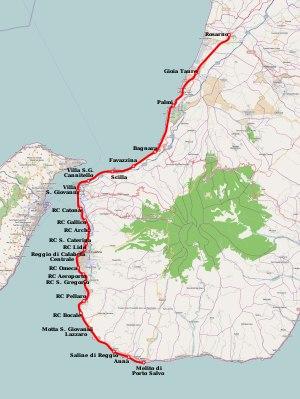
L'aéroport de Reggio de Calabre, ou aéroport Tito Minniti, ou encore aéroport dello Stretto, est un aéroport civil ouvert au trafic commercial, national et international situé à Ravagnese à 5 km au sud de Reggio de Calabre en Calabre.